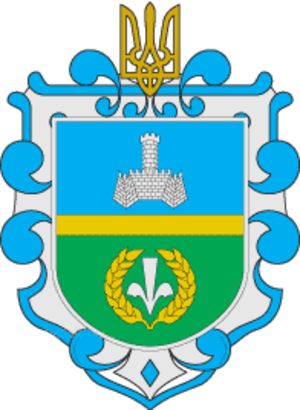
Le raïon de Khmilnyk est une subdivision administrative de l'oblast de Vinnytsia, dans l'Ouest de l'Ukraine. Son centre administratif est la ville de Khmilnyk.